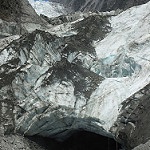
Label: glacier